Nordic countries

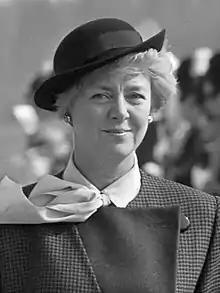
Vigdís Finnbogadóttir served as the fourth President of Iceland from 1980 to 1996 and was the world's first democratically elected female head of state.

The Nordic region has a political dimension in the joint official bodies called the Nordic Council and the Nordic Council of Ministers. The Helsinki Treaty, signed on 23 March 1962 entered into force on 1 July 1962 and is the political agreement which sets the framework for Nordic cooperation. 23 March is celebrated as the "Nordic Day" as the treaty is sometimes referred to as the constitution of the Nordic cooperation.